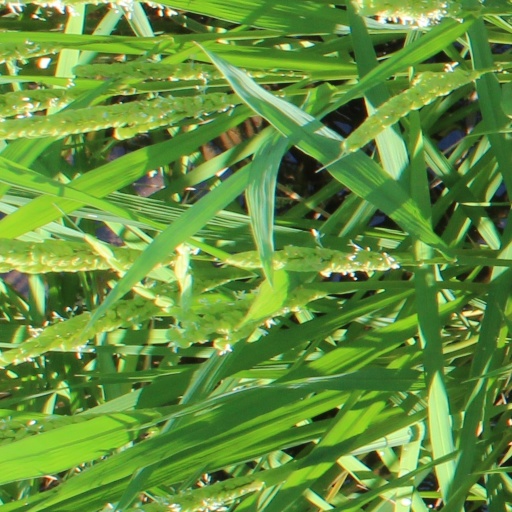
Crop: rice